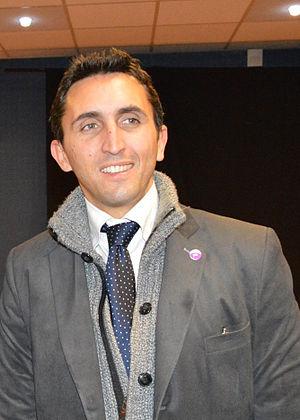
Portrait de Julien Aubert
Julien Aubert, né le 11 juin 1978 à Marseille, est un haut fonctionnaire et homme politique français. Élu député en 2012 dans la cinquième circonscription de Vaucluse, il est réélu en 2017. Il est secrétaire général adjoint des Républicains de 2017 à 2019. Il préside le mouvement Oser la France, qu'il a créé en novembre 2017.